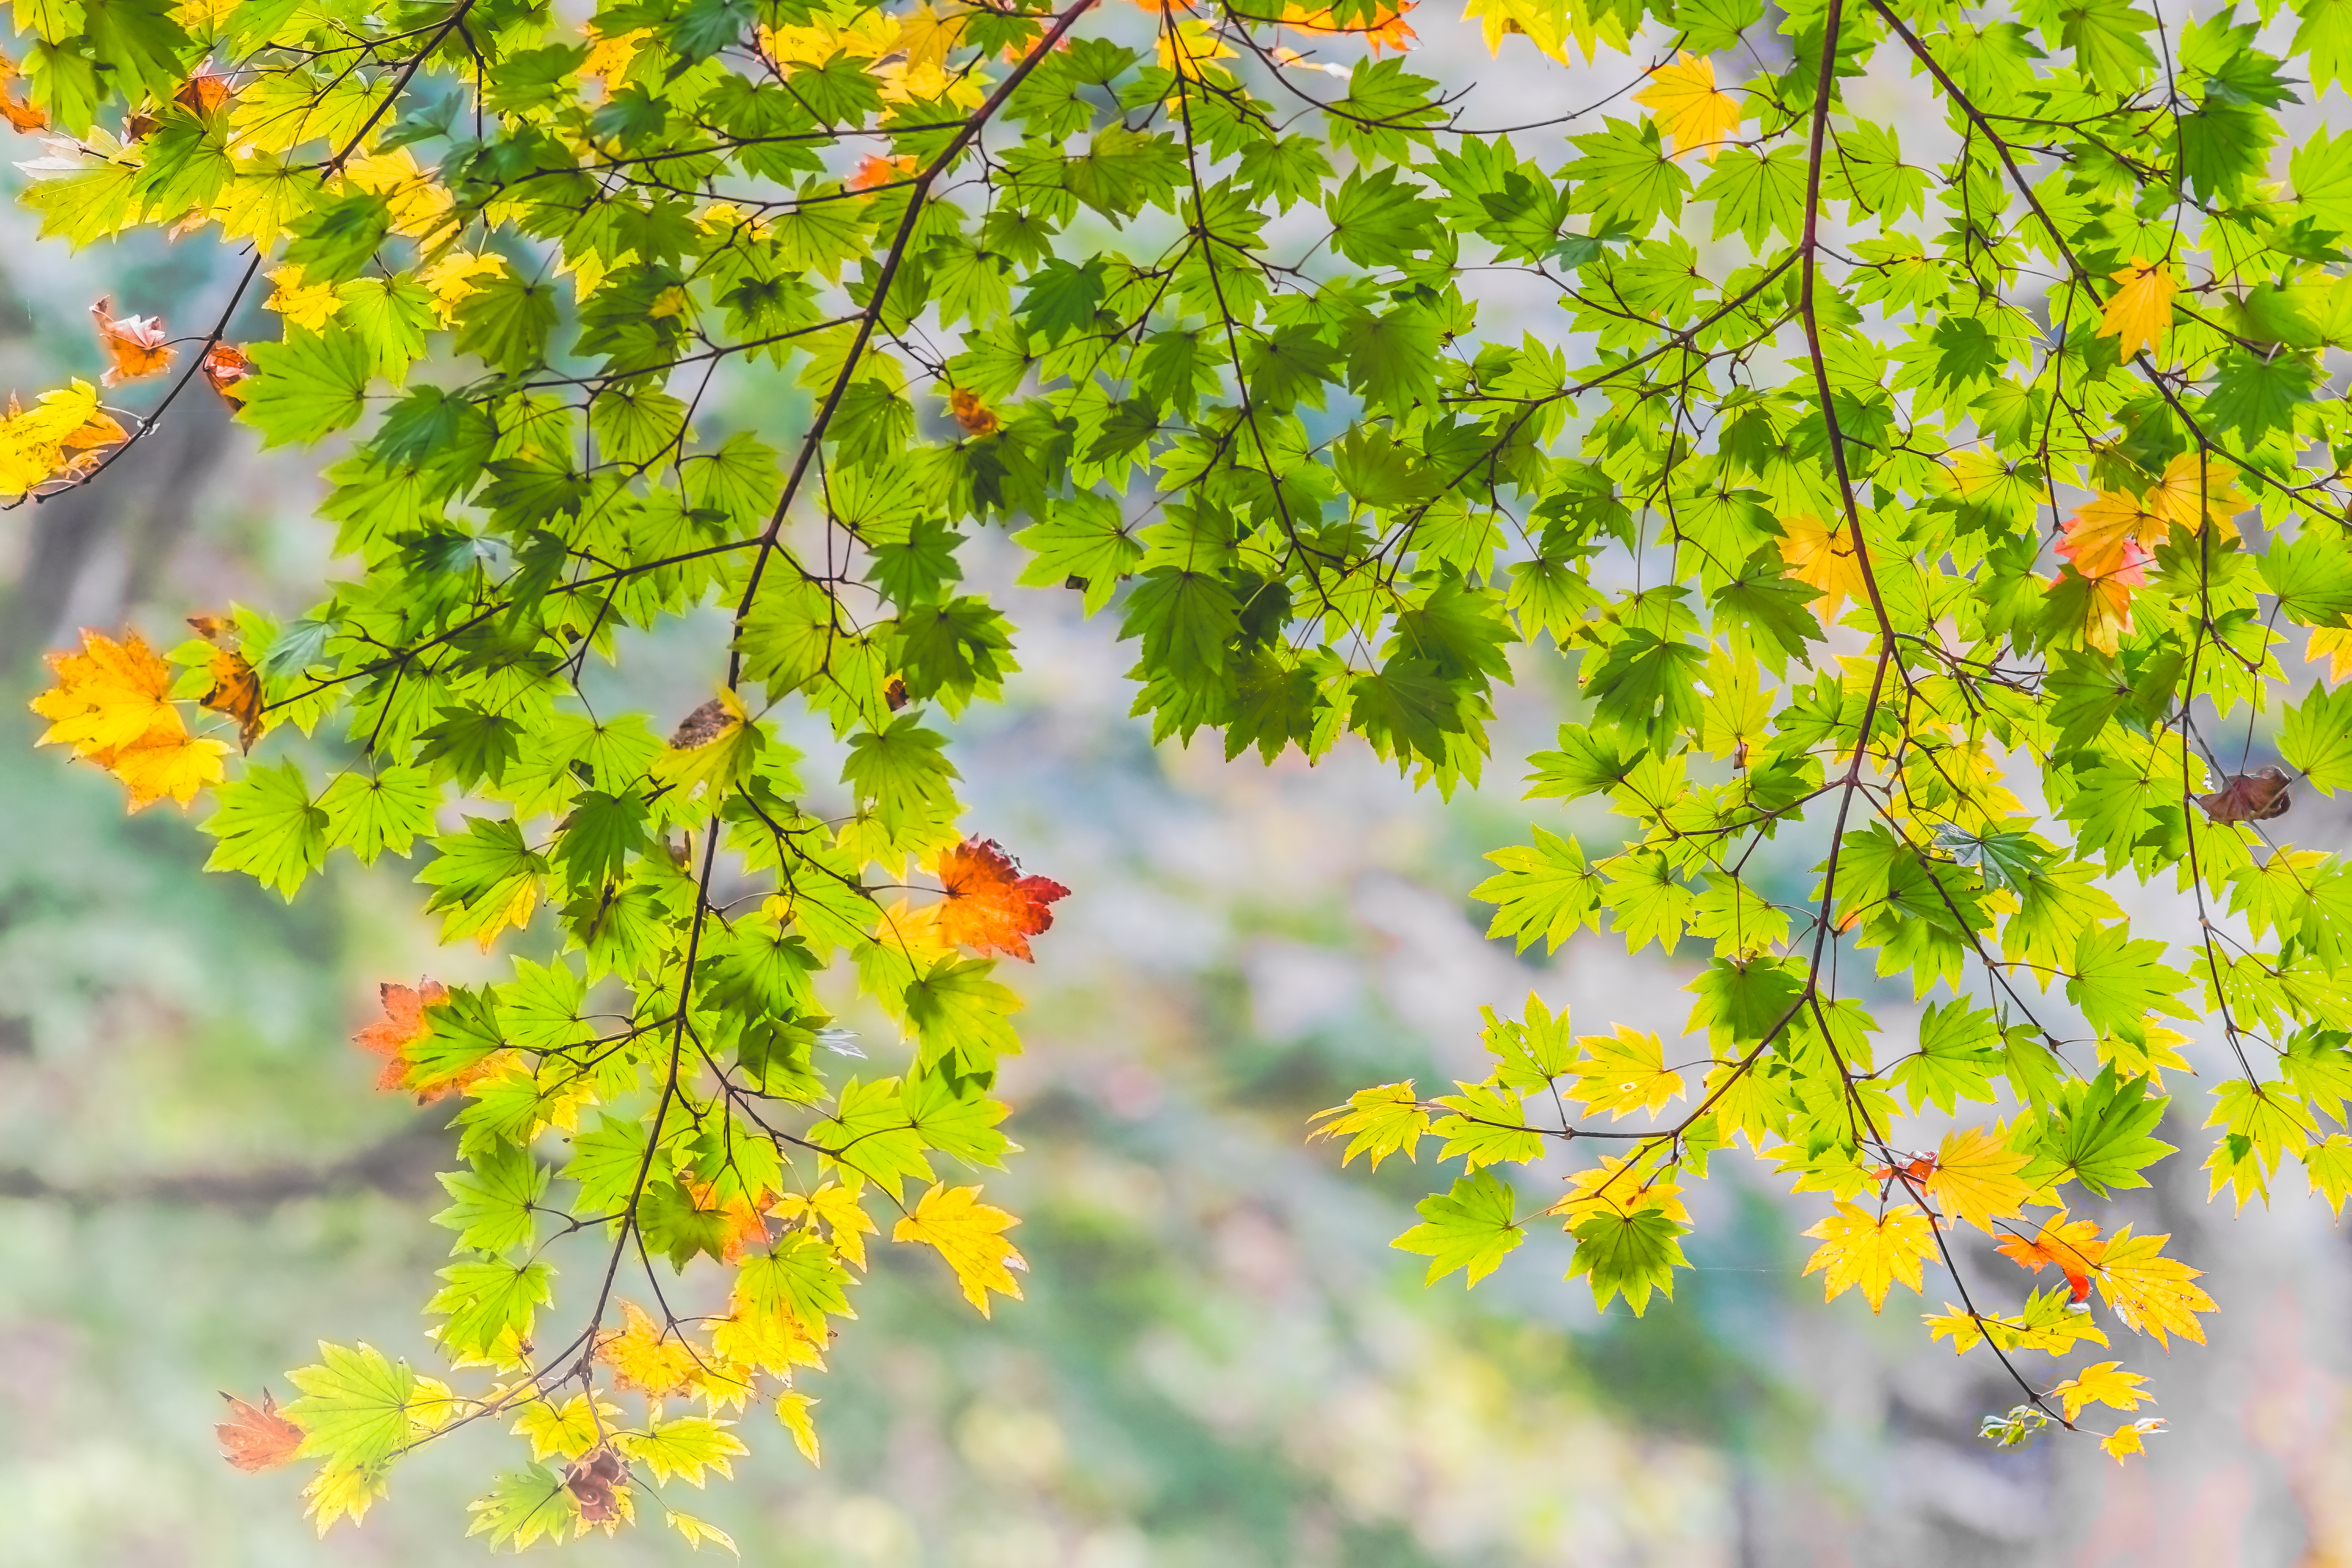
tree, branch, blossom, plant, photography, sunlight, leaf, flower, food, high, produce, birch, key, autumn, canon, park, yellow, season, maple tree, leaves, colors, pastel, shrub, deciduous, rowan, autumnleaves, f4, fd, ilce7m2, autumnleafcolors, yakushiikepark, yakushiike, canonfd200mmf4ssc, flowering plant, maidenhair tree, ssc, 200mm, pastelcolors, highkeyphotography, woody plant, land plant